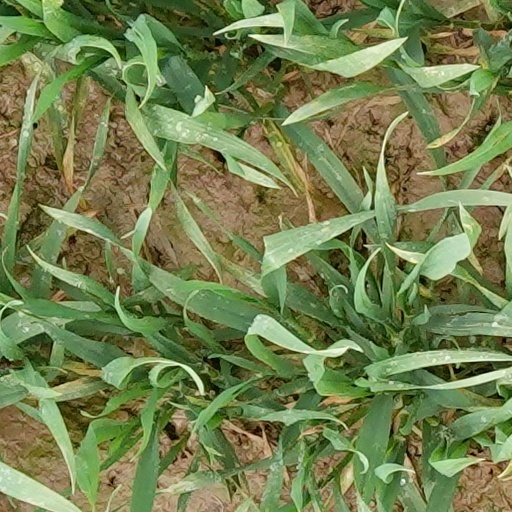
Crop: wheat